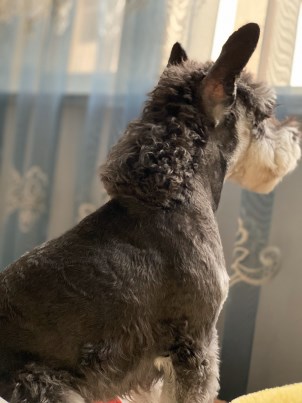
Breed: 2342-n000102-miniature_schnauzer